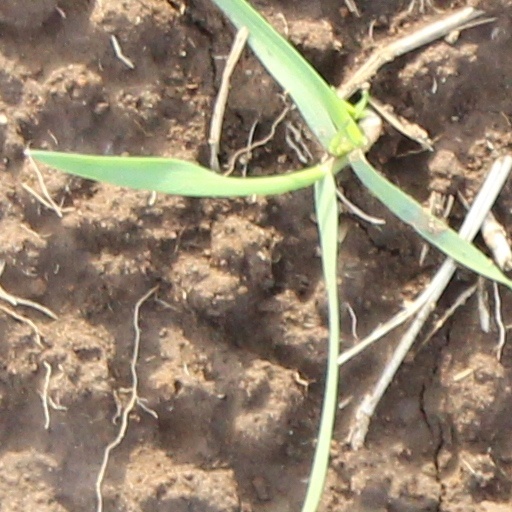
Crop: wheat